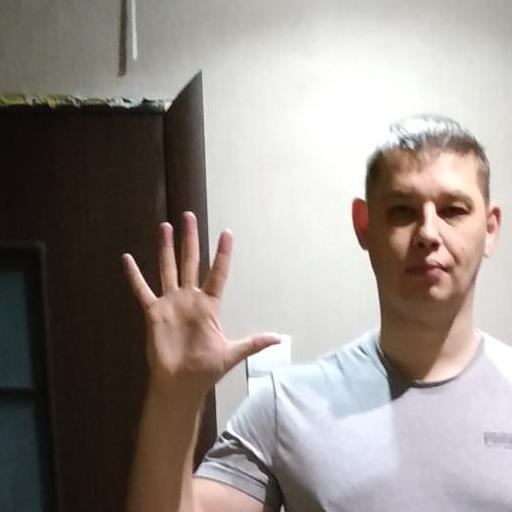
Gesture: palm